Ortrugo

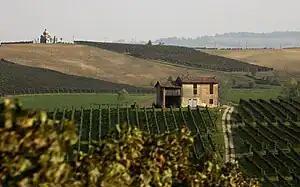
Ortrugo is widely grown throughout the Colli Piacentini region in Emilia-Romagna.

Ortrugo is a permitted variety in the "Denominazione di origine controllata" wines of the Colli Piacentini DOC covering more than 3,600 hectares (9,000 acres) in the hilly Piacenza region. Here the grape can be made a varietal wine providing it makes up at least 85% of the wine with other local white varieties permitted to fill in the remainder. Grapes destined for this DOC wine must be harvested to a yield no greater than 11 tonnes/hectare with the finished wine needing to attain a minimum alcohol level of at least 10.5% It can also account for 20-35% of the DOC white wine "Monterosso Val d'Arda" along with Trebbiano Romagnolo with Malvasia di Candia Aromatica accounting for 35-50% of the blend, Moscato Bianco filling in 10-30% and Bervedino and Sauvignon blanc permitted to be used up to a maximum of 20%. These grapes are limited to a harvest yield of 9 tonnes/ha with a minimum alcohol level of 11%.